João de Deus Mena Barreto

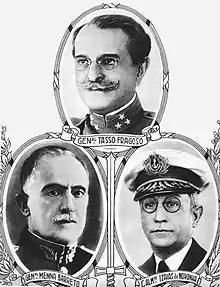
The three members of the military junta. Mena Barreto is on the bottom left; Noronha is bottom right and Tasso Fragoso is top.

At the outbreak of the Revolution of 1930 against President Washington Luís, Mena Barreto was still inspector of the 1st Group of Military Regions. Though his son João de Deus claims his father had no foreknowledge of the revolution, other sources say Mena Barreto was informed of the revolution in advance by emissaries from Rio Grande do Sul. With the situation across Brazil turning favorable to revolutionaries, and Colonel Bertoldo Klinger, Mena Barreto's Chief of Staff, having asked the general on the behalf of a group of young officers to intervene in the revolution to end hostilities, Mena Barreto, alongside other generals in the Federal District, began to support a military coup.